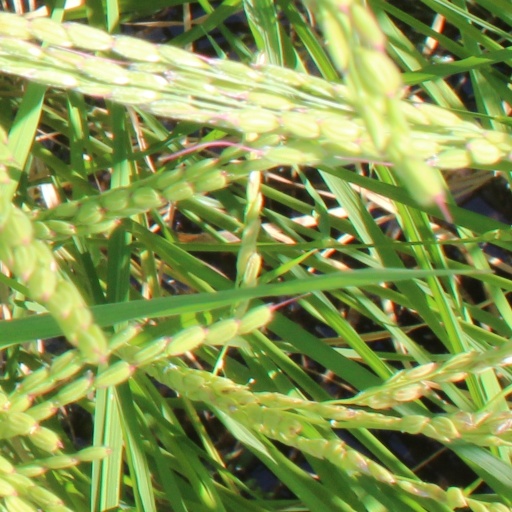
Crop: rice